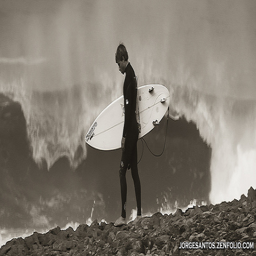
A black and white photo of  a man on a surfboard.
A surfer standing on the shore with his board while waves break in the background.
A MAN WALKING ON ROCKS CARRYING A SURFBOARD
A man that is standing on rocks with a surfboard.
 man holding a surfboard on top of a wave.